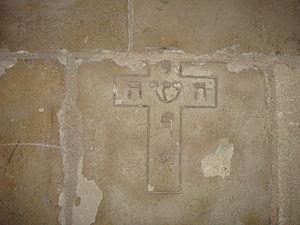
«L'agneau» gravé dans le mur l'ancienne chapelle de Saint-François Xavier.
La cathédrale Notre-Dame du Havre ou cathédrale Notre-Dame-de-Grâce est la principale église de la ville et le siège du diocèse du Havre. Après la succession de plusieurs édifices très modestes, l'actuelle église fut édifiée pour l'essentiel du dernier quart du XVIᵉ siècle jusqu'au deuxième quart du XVIIᵉ siècle. Elle mêle différents styles architecturaux, notamment le flamboyant, le style Renaissance, le baroque et le classique.